Herodium

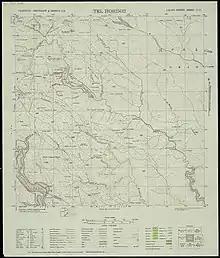
"Tel Hordos" area in 1943, in the Survey of Palestine

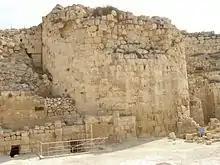
Remains of the eastern round tower

The archaeological excavation of Herodium was begun in 1962 by Virgilio Canio Corbo and Stanislao Loffreda, from the Studium Biblicum Franciscanum of Jerusalem, and it continued until 1967: they discovered the upper citadel, at the top of the hill.